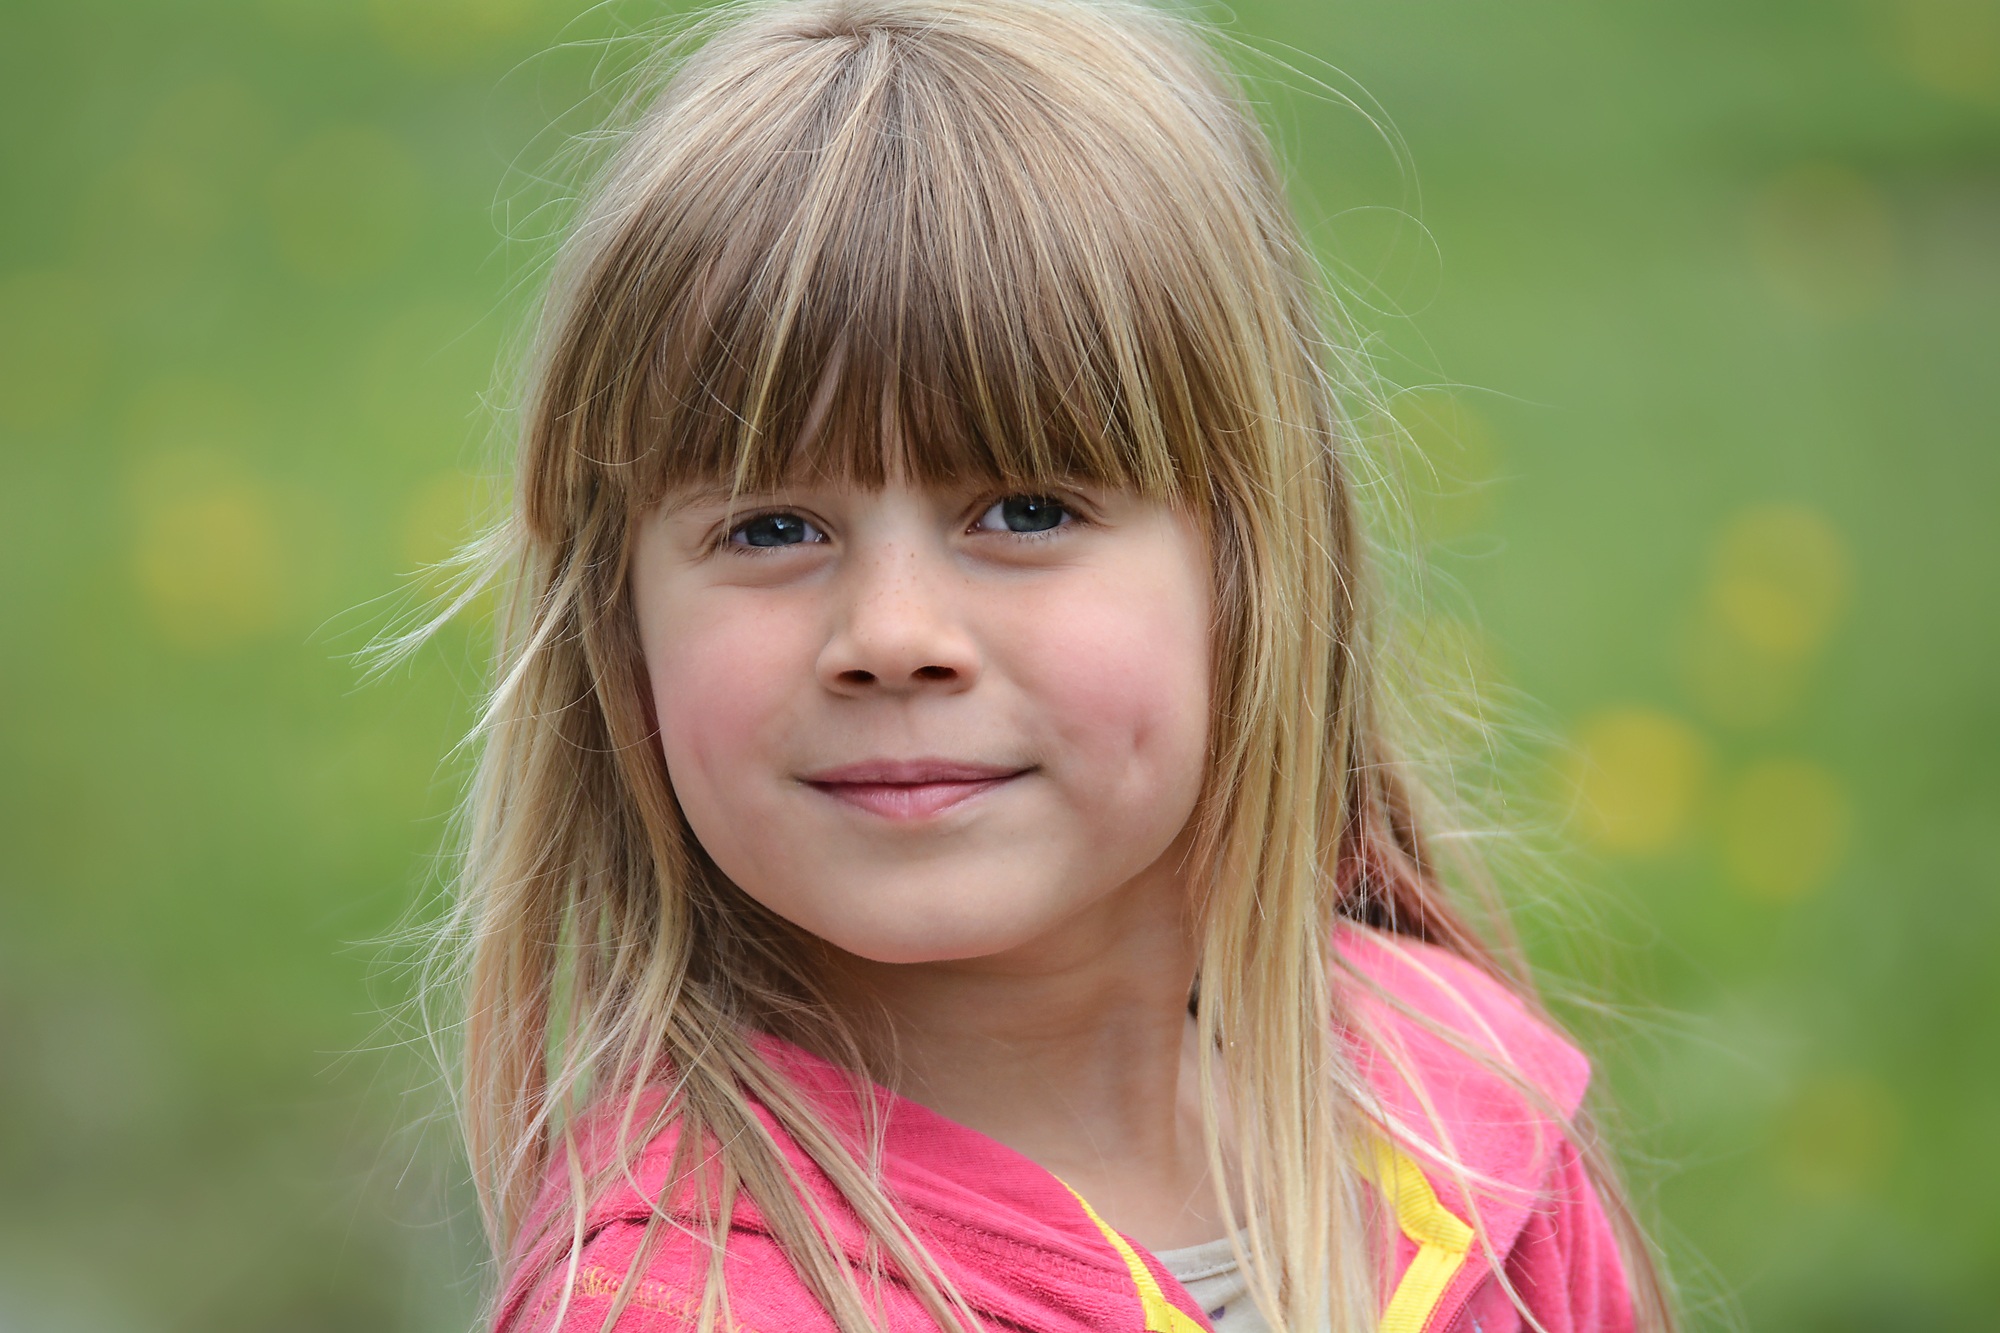
person, girl, woman, hair, photography, flower, view, female, portrait, model, child, human, pink, close, facial expression, hairstyle, smile, long hair, close up, face, nose, toddler, eye, skin, beauty, blond, emotion, brown hair, portrait photography